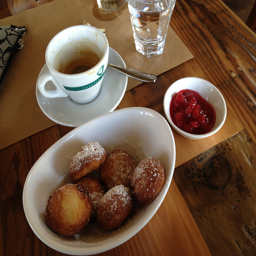
Pastries and a fruit product in bowls sits next to a cup of tea and glass of water on a table
This is a snack of ebelskives with strawberries.
Some sugary breakfast items and cup on a table.
a close up of a plate of pastries and a bowl of fruit
A meal consisting of sugared pastry, tea and fruit.